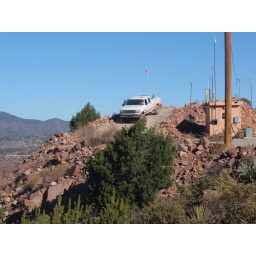
Jeff's F350 4 door 4X4 topping the crest of Western King mountain in morenci. Nov. 05